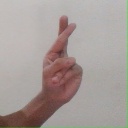
अक्षर: र